The Ghosts Must Be Crazy

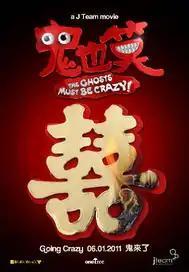
Theatrical poster

The Ghosts Must Be Crazy is a 2011 Singaporean comedy horror film directed by Mark Lee and Boris Boo. It was released on 6 January 2011 for a sneak preview and was officially released the next day. The film marks Lee's directorial debut.